Elton John

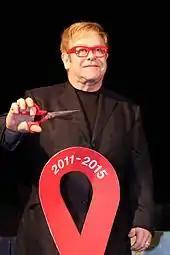
John on World AIDS Day in Sydney, Australia, on 1 December 2011

In March 2007, John performed at Madison Square Garden for a record-breaking 60th time for his 60th birthday; the concert was broadcast live and a DVD recording was released as "Elton 60 – Live at Madison Square Garden"; a greatest-hits compilation CD, "Rocket Man—Number Ones", was released in 17 different versions worldwide, including a CD/DVD combo; and his back catalogue—almost 500 songs from 32 albums—became available for legal paid download.